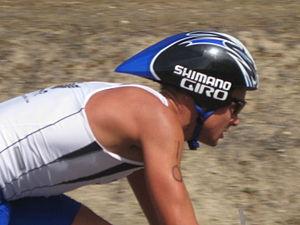
Fraser Cartmell né le 16 juin 1982 à Inverness en Écosse est un triathlète professionnel britannique, multiple vainqueur sur triathlon Ironman et Ironman 70.3.